North Central High School (Spokane, Washington)

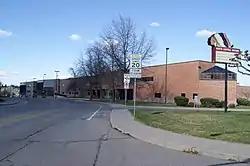
North Central High School fronting Howard Street

North Central High School is a four-year public high school in Spokane, Washington in the Spokane Public Schools District 81. It opened in 1908 as the second high school in the city; the original structure was razed and the new building opened in 1981.